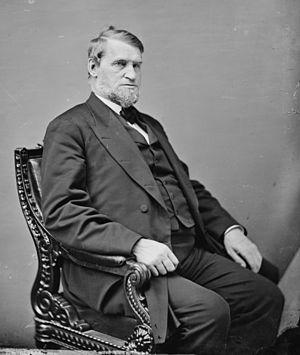
Oakes Ames, est un homme d'affaires et homme politique américain.